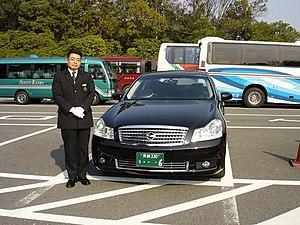
Un chauffeur de maître est le conducteur automobile d'une personne importante, par exemple de personnalités politique, du spectacle, du monde des affaires ou autres.
Chauffeur peut faire référence à :